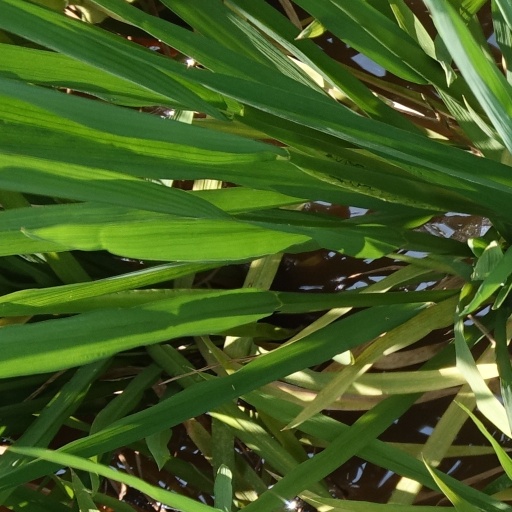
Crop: rice